Vauter's Church

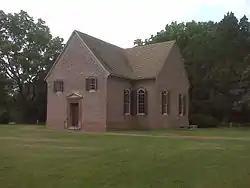
Vauter's Episcopal Church

Vauter's Church, also known as Vauter's Episcopal Church, is a historic Episcopal church located at Loretto, Essex County, Virginia. It was built in 1719, and is a one-story, T-shaped brick building with a gable roof. The south wing was added in 1731. Vauter's is the upper Church of St. Anne's Parish.